Slap the Monster on Page One

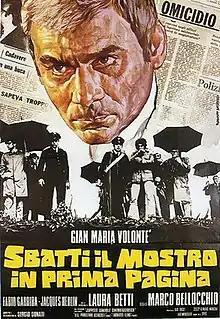
Italian film poster

Slap the Monster on Page One (Italian: "Sbatti il mostro in prima pagina") is a 1972 Italian political thriller directed by Marco Bellocchio.